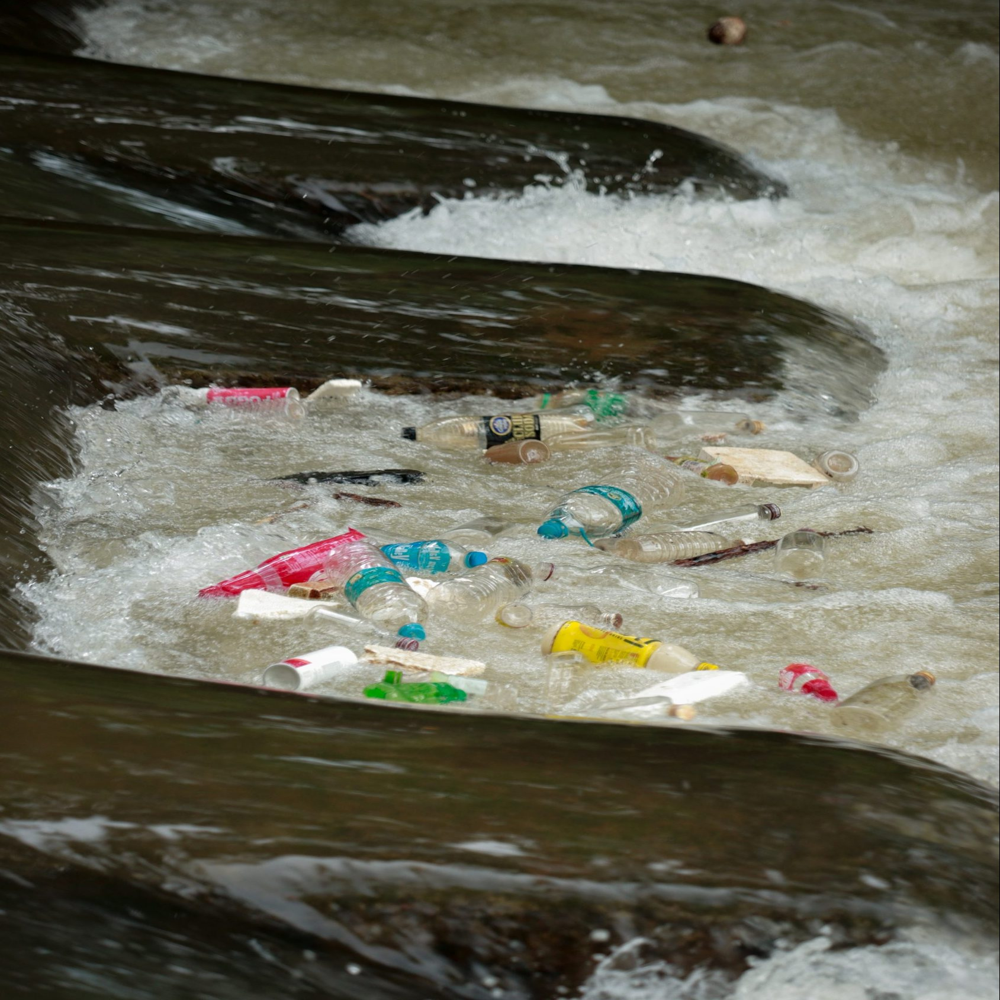
Body of water present: yes
Land polluted: no
Water polluted: no
Pollution percentage: 80%